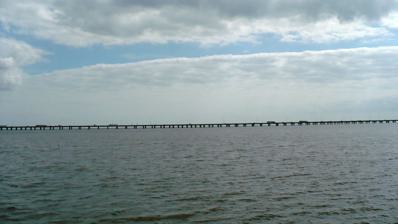
Building: Jubilee Parkway
Country: United States of America
Year built: 1978
Bridge in Alabama, USA Jubilee Parkway An eastern portion of the Jubilee Parkway as seen from Meaher State Park . Coordinates 30°39′55″N 87°57′49″W / 30.6652°N 87.9637°W / 30.6652; -87.9637 Carries 4 lanes of I-10 Crosses Mobile Bay Locale Baldwin County / Mobile , Alabama, USA Characteristics Design Girder bridge Total length 7.5 miles (12.1 km) History Opened 1978 Location The Jubilee Parkway is a pair of parallel concrete viaduct bridges that carry Interstate 10 across Mobile Bay from the George Wallace Tunnel on Blakeley Island in Mobile, Alabama eastbound to Spanish Fort / Daphne, Alabama . The bridges are similar in design to the pre- Hurricane Katrina I-10 Twin Span Bridge near New Orleans, Louisiana . Each of the two bridges is two lanes wide, for a total of four lanes, and 7.5 miles (12.1 km) long. The parkway was completed in 1978 and crosses the northern portion of Mobile Bay, running roughly parallel to the nearby Battleship Parkway , with which it has an interchange. It was named for the jubilee phenomenon that occurs intermittently in Mobile Bay, but is commonly referred to locally and in the media as the " Bayway ". Expansion View from underneath the bridges. Since 2001, the Alabama Department of Transportation (ALDOT) has planned to expand the parkway to a total of eight lanes in addition to a connecting cable-stayed bridge with a main span 1,250 feet (381 m) long and 190 feet (58 m) high that would bypass the George Wallace Tunnel .  This is intended to eliminate the current traffic bottleneck on I-10 at the tunnel, but is very controversial locally due to the proposed bridge's potential visual and economic impact on the city.  The arguments against the bridge have focused on the bridge's height of roughly 500 feet (152 m), taller than any other structure in the city except for the RSA Battle House Tower , as potentially overshadowing the city.  The potential economic impact is that, with less than 190 feet (58 m) of clearance under the bridge, it would hamper large ships and projects from the Port of Mobile and prevent large cruise ships from accessing the Alabama Cruise Terminal. Incidents One of the largest multi-vehicle collisions in U.S. history took place on the Parkway on the morning of March 20, 1995.  Caused by fog on Mobile Bay, the accident involved around 200 vehicles, killed one person, and injured more than 90 others. During the ice storm of January 28–30, 2014, the Bayway was closed several times for hours, diverting traffic onto the Causeway, while ALDOT crews used grading equipment to remove ice from the roadway. Asked why the Bayway wasn't sanded or salted, ALDOT officials said that they did not have the spreader equipment since ice storms occur in the area only about once every 20 years. References Wikimedia Commons has media related to Jubilee Parkway .